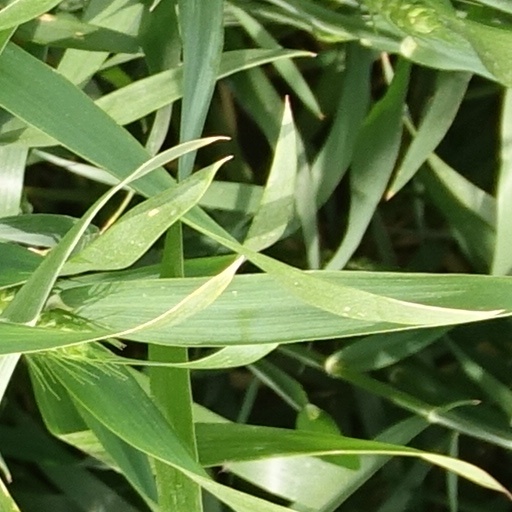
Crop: wheat